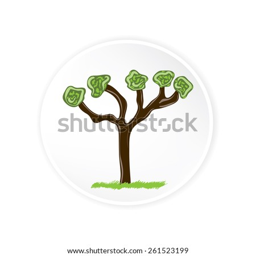
symbol of a green tree on a round white button .